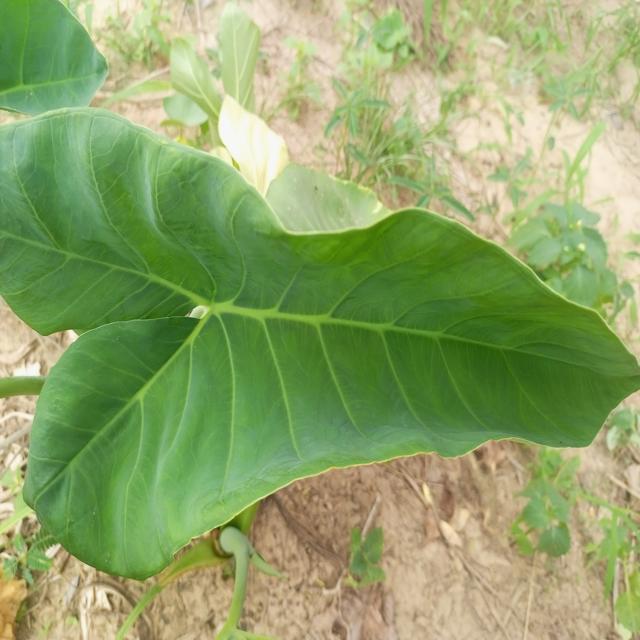
Label: Healthy